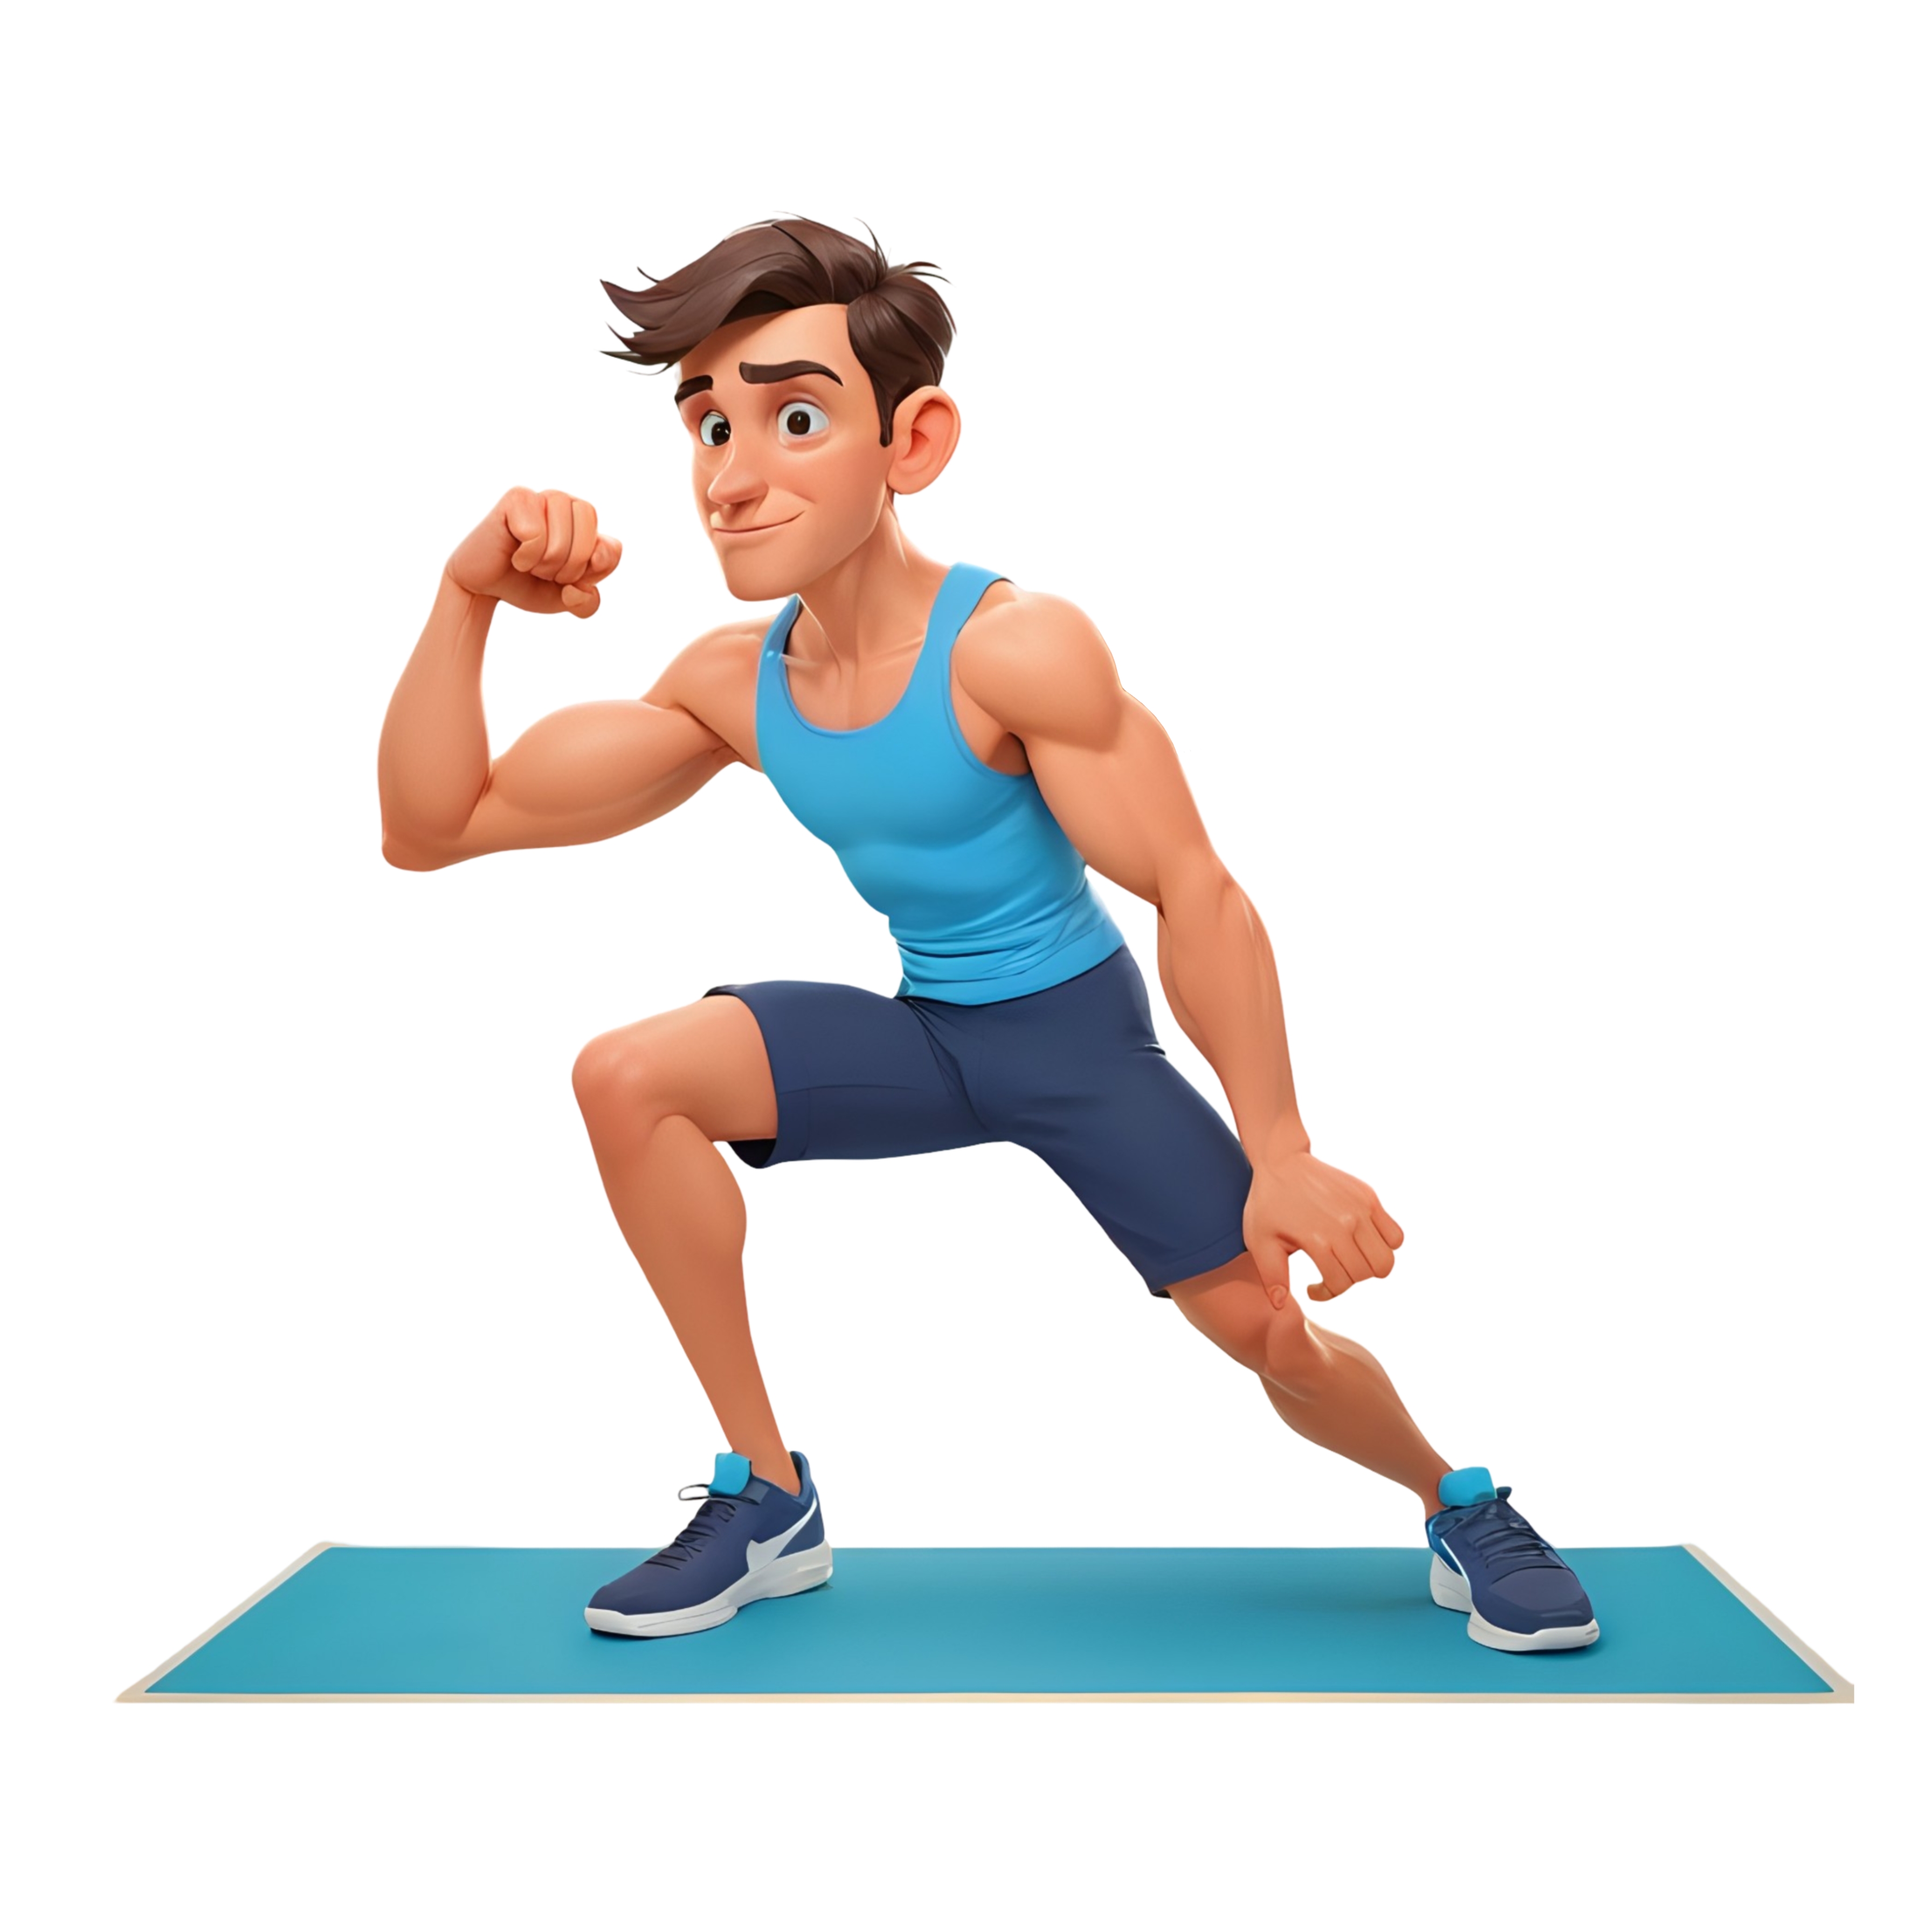
aerobics, exercise, man, cartoon, fitness, sports, body, workout, stretching, stretch, wellness, pose, lifestyle, healthy, cutout, muscles, arm, shorts, sports equipment, exercise equipment, knee, Active tank, thigh, elbow, dumbbell, calf, sportswear, chest, bodybuilding, fitness professional, abdomen, human leg, circuit training, athlete, balance, trunk, wrist, electric blue, sleeveless shirt, recreation, physical fitness, leisure, weight training, individual sports, competition event, sitting, sport venue, running, waist, weights, sports uniform, strength training, illustration, fun, logo, ankle